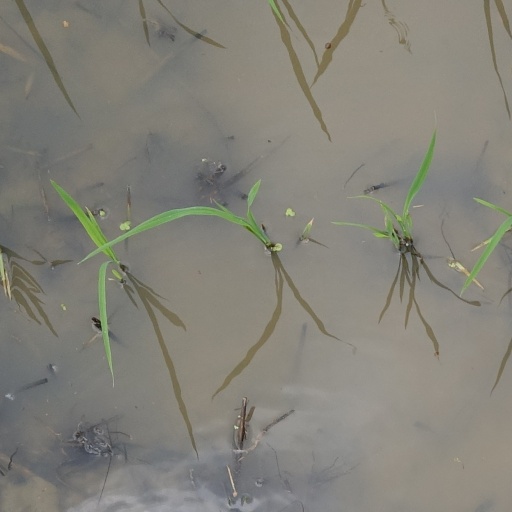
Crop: rice